No. 313 (Czechoslovak) Squadron RAF

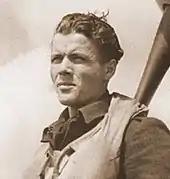
313 Squadron pilot , who was shot down and killed over Belgium on 19 April 1944

From 27 February to 8 May 1945 the squadron was based at RAF Manston in Kent. On 3 August members of all of the RAF's Czechoslovak squadrons held a farewell parade at RAF Manston. Air Marshal John Slessor inspected the parade, accompanied by A/M Karel Janoušek. On 24 August 313 Squadron moved to Ruzyně Airport in Prague. It became a squadron of the new Czechoslovak Air Force, and on 15 February 1946 was officially disbanded as an RAF squadron.